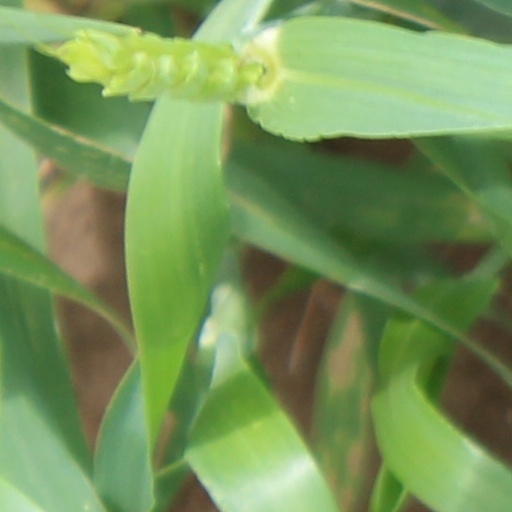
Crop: wheat